San Pedro Sacatepéquez, San Marcos

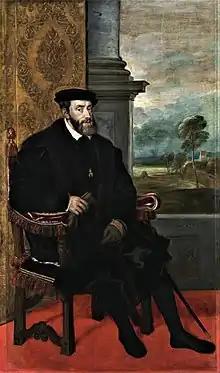
Emperor Carlos V of Spain in 1548. Paintin from Titian.

The first documented historical account of San Pedro Sacatepéquez is from 1 May 1543, when in Barcelona, Spain a Royal letter from emperor Carlos V thanked the services of the people from Sacatepéquez during the pacific conquest of Lacandón and the Verapaz, granting them special privileges.